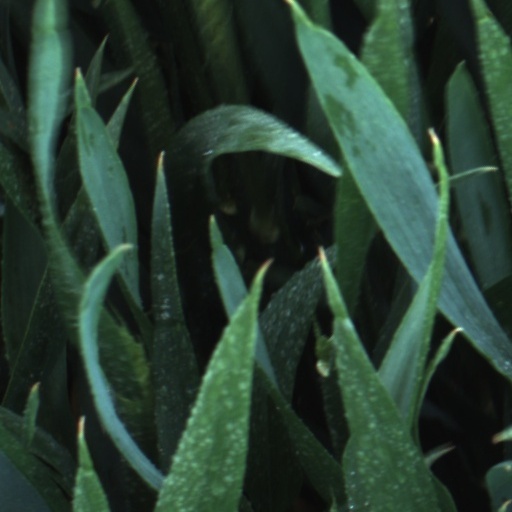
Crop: wheat